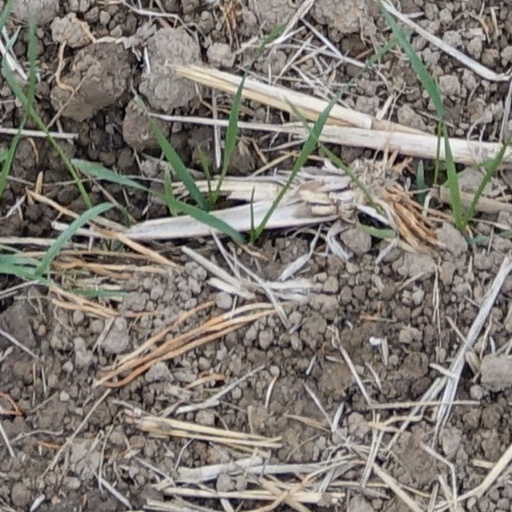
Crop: wheat